Cyricus and Julitta

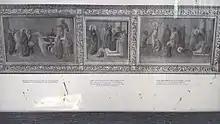
Print of St Cyricus in Lacock, Wiltshire.

Cyricus ("Kvirike") and Julitta ("Ivlita") are venerated as patron saints of the Kala community in the highland province of Svaneti. While the saints were relatively unknown in the rest of Georgia, the Svan mountaineers held them in high esteem. The 11th-century Lagurka church, located at 2200 metres above sea and known for its wall paintings, is the scene of an all-Svan festival and pilgrimage, "kvirikoba" ("the day of Cyricus"), held annually on 28 July. In the words of the historian Ekvtime Taqaishvili, for the Svans Lagurka is what for the ancient Greeks was Delphi—the symbol of their unity.